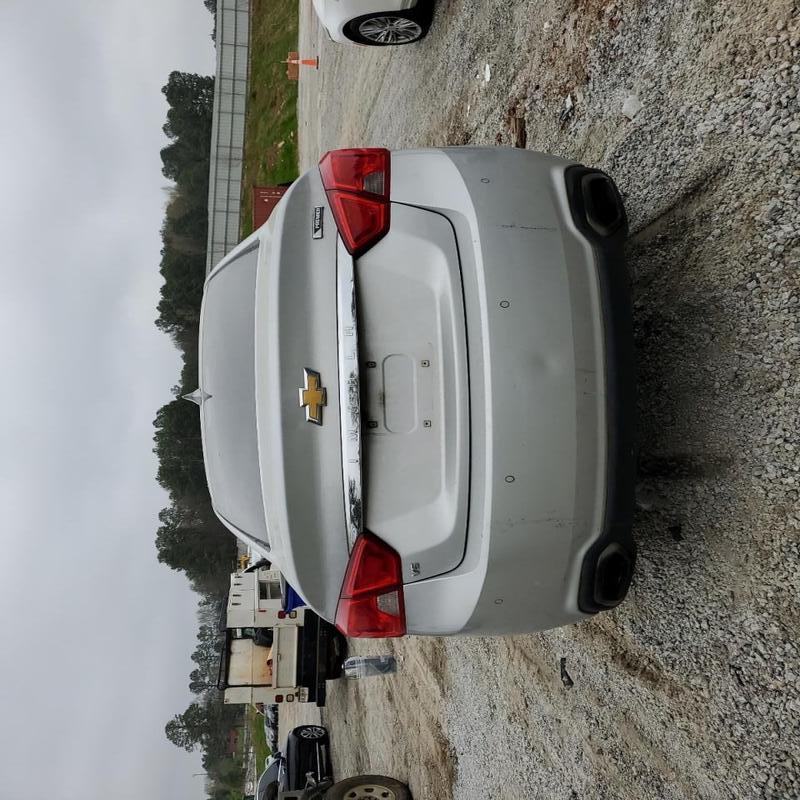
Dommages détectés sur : malle, pare-choc arrière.
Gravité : mineur